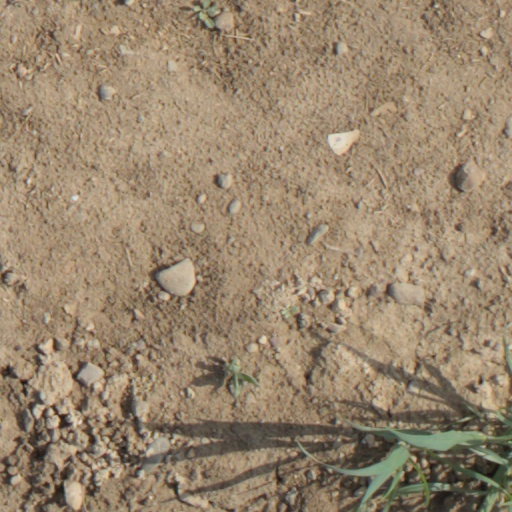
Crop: wheat